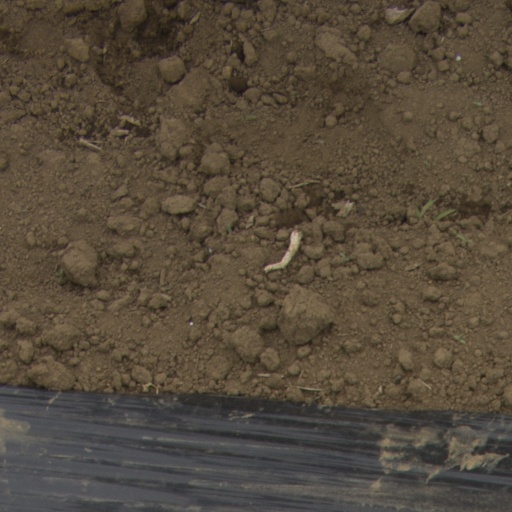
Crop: Jerusalem artichoke